Wymondham Abbey railway station

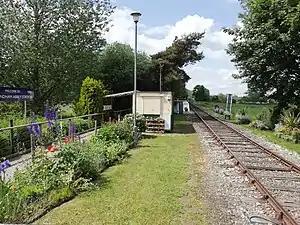
Wymondham Abbey station in 2019

Wymondham Abbey is a railway station in the town of Wymondham in the English county of Norfolk. The station is served by heritage services operated by the Mid-Norfolk Railway (MNR) between Wymondham and East Dereham.